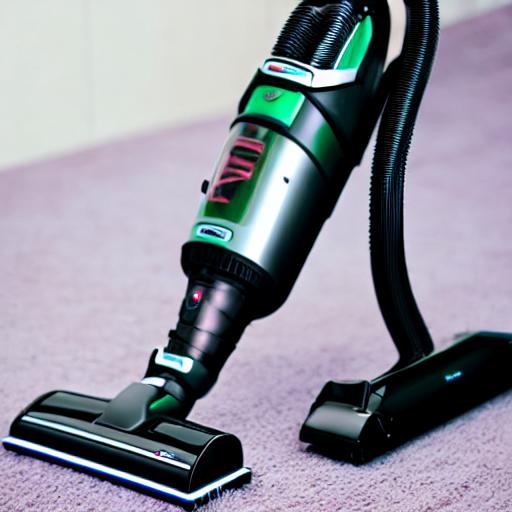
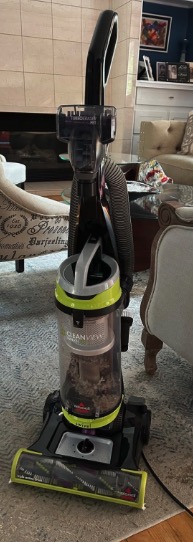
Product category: items_vacuum
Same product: no